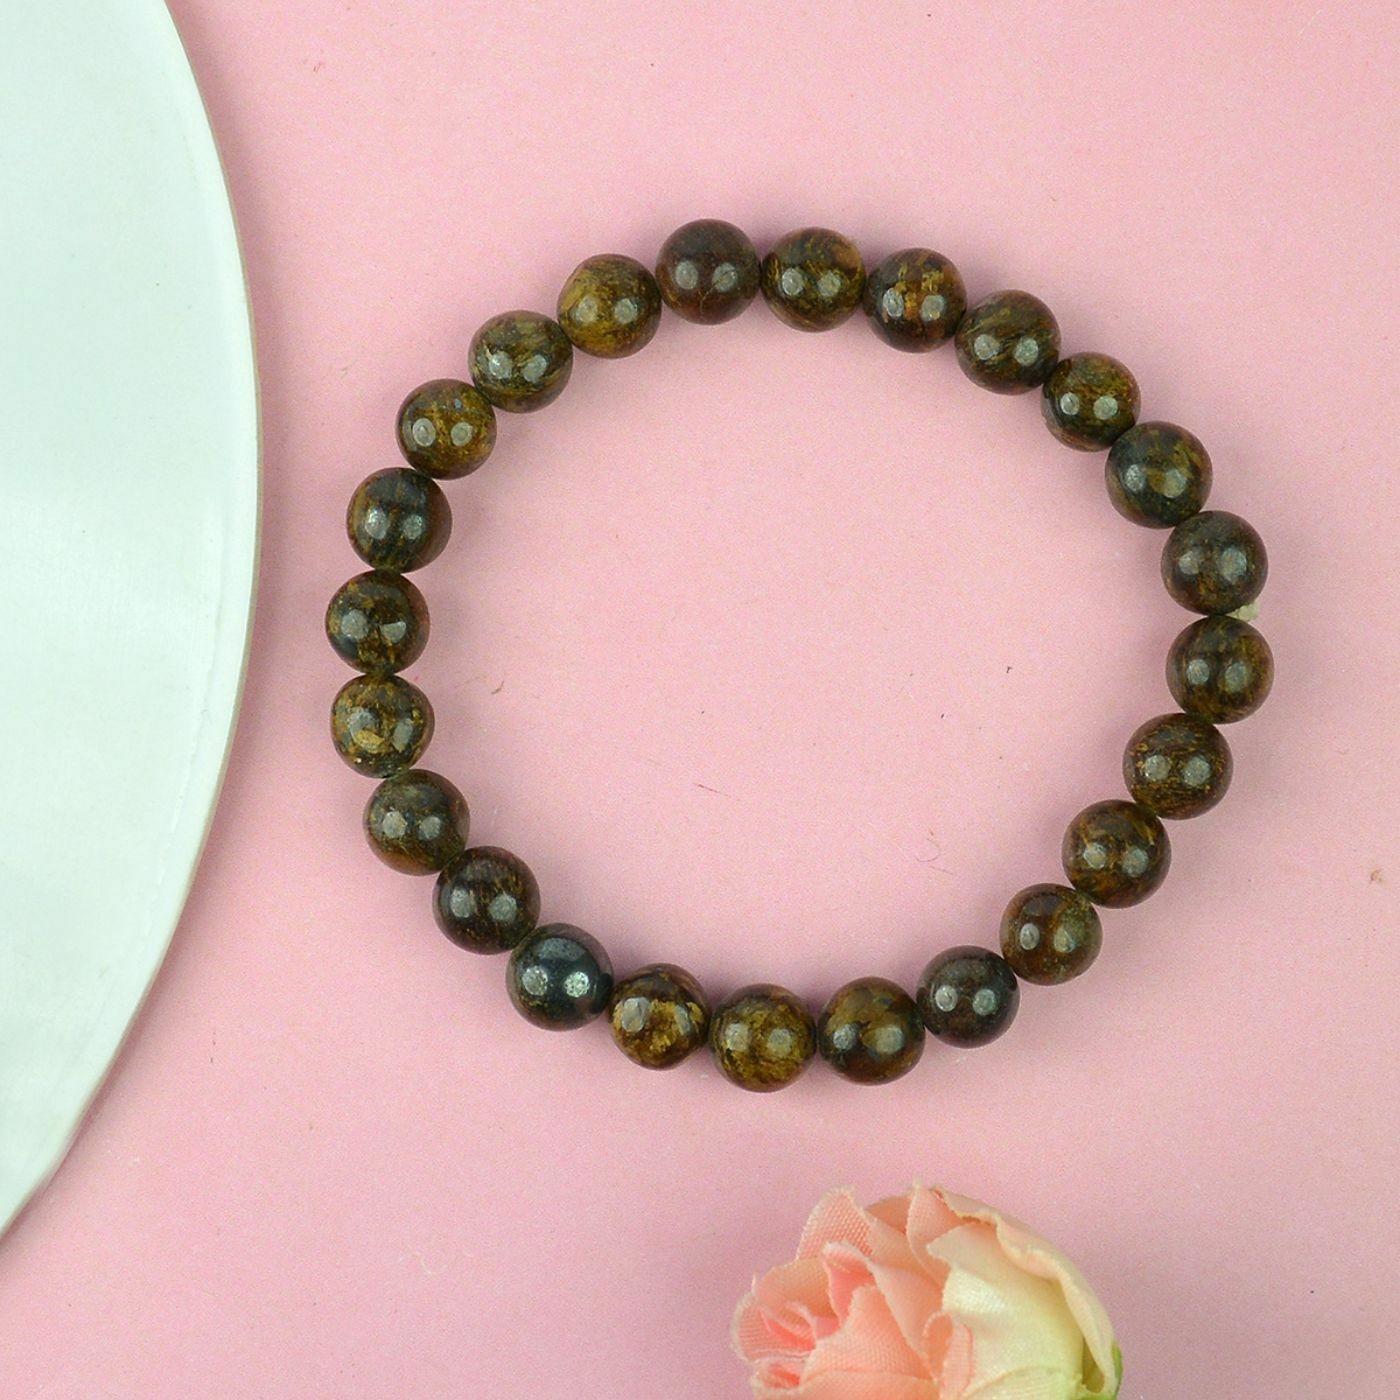
Reiki Crystal Products Bronzite Bracelet Round Bead 8 mm Bracelet for Reiki Healing Stones
Type: Bracelets & Bangles
Brand: Reiki Crystal Products
Price: Rs. 399
Stretchable Elastic Handmade Natural Crystal Stone Bracelet | Diameter : 2.5 Inch. | Stone Size - 8 mm | Shape : Round | Charged By Reiki Grand Master & Vastu Expert
Features: Stretchable Elastic Handmade Natural Crystal Stone Bracelet | Diameter : 2.5 Inch. | Stone Size - 8 mm | Shape :Round | Charged By Reiki Grand Master & Vastu Expert,Natural Healing Stone for Reiki Healing, Crystal Healing, Numerology, Tarot, Astrology, Vastu, Angle Healing & Feng Shui,100% Authentic, Original and Natural Healing Stone / Crystal - small holes, crack marks on the surface or inside the stones are often visible,Material : Natural Healing Stones See Images & Product Description For Healing Properties /Advantages,Stylish Party-Daily-Office-Casual Wear Reiki Healing Stone Bracelet for Men, Women, Boys, Girls. Best for Gifting & Personal Use.
Included: Pack Of 1 X Bronzite 8 mm Bracelet